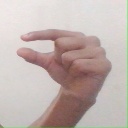
अक्षर: ग